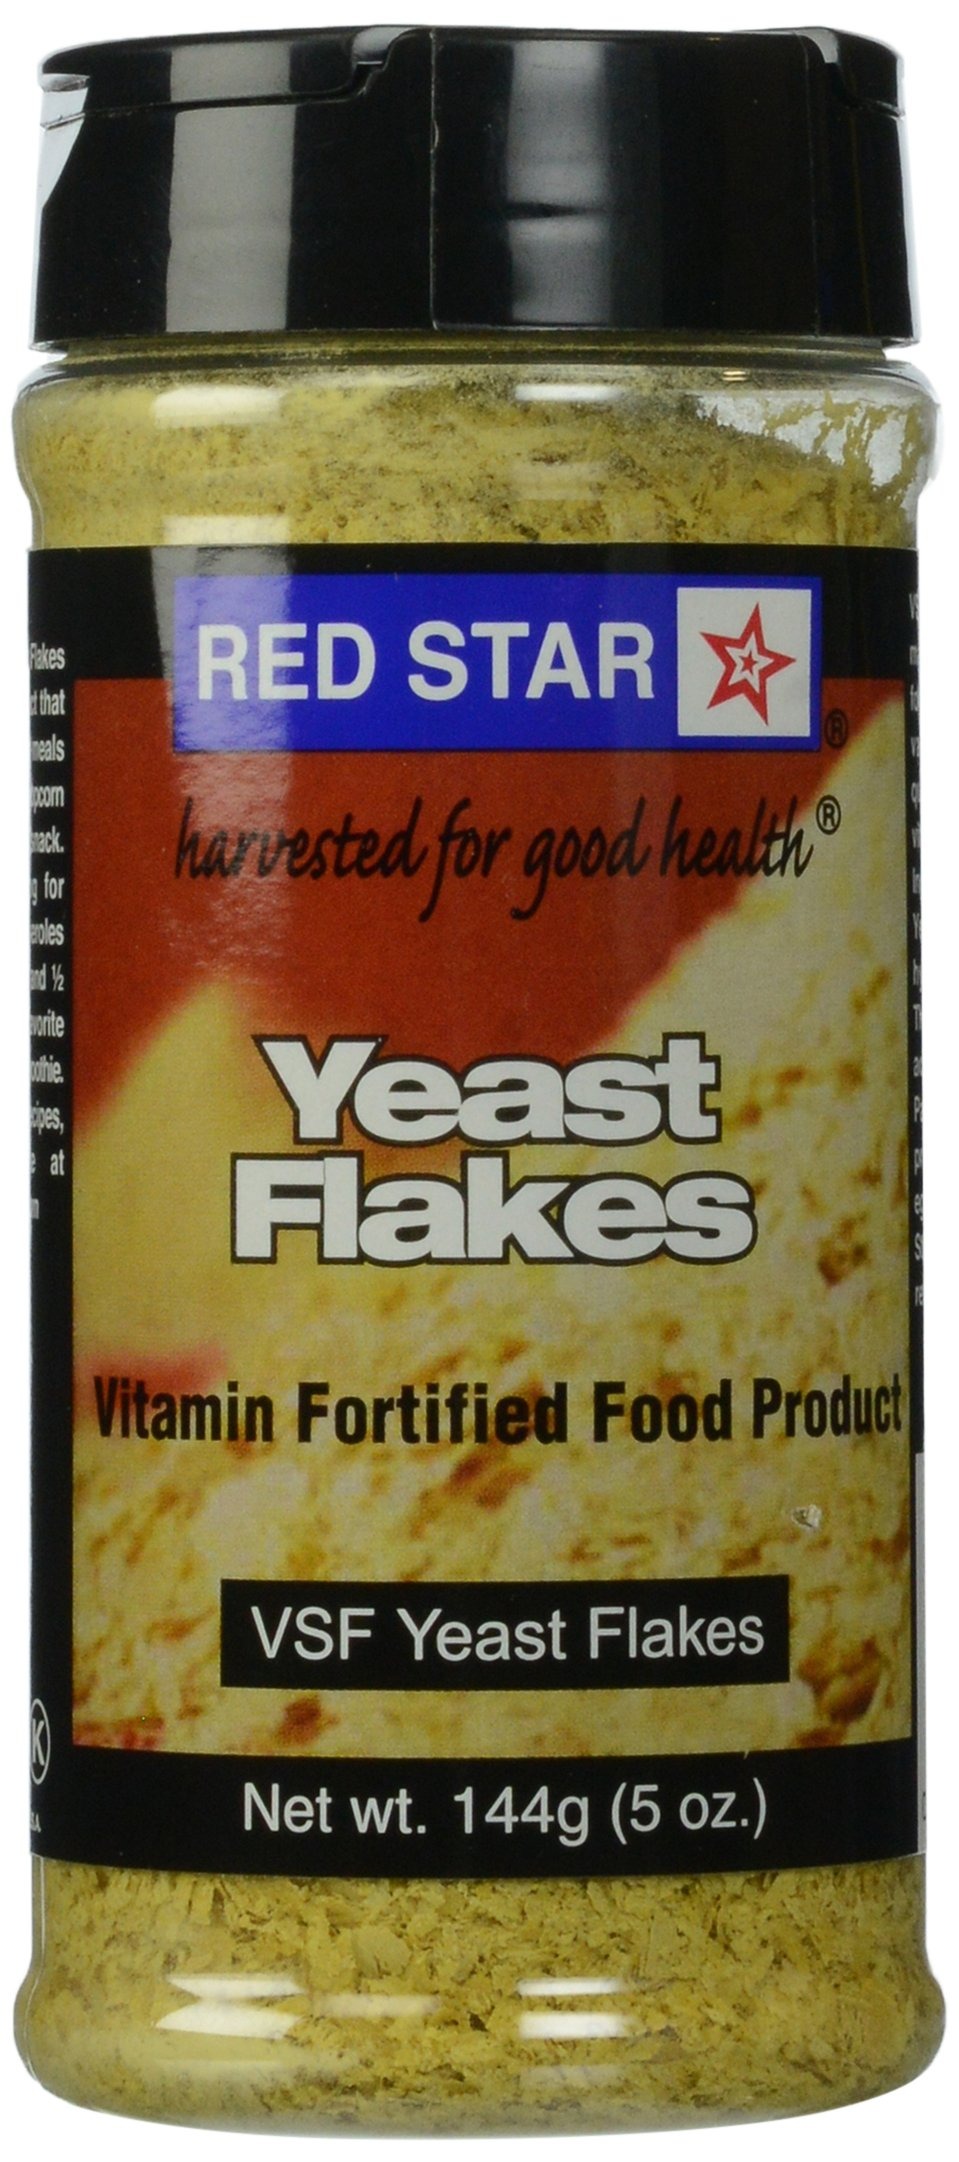
Item Name: Lesaffre Yeast Corp Nutritionl Yeast, Vsf, Mini, 5-Ounce (Pack of 3)
Value: 15.0
Unit: Ounce

Price: 6.37